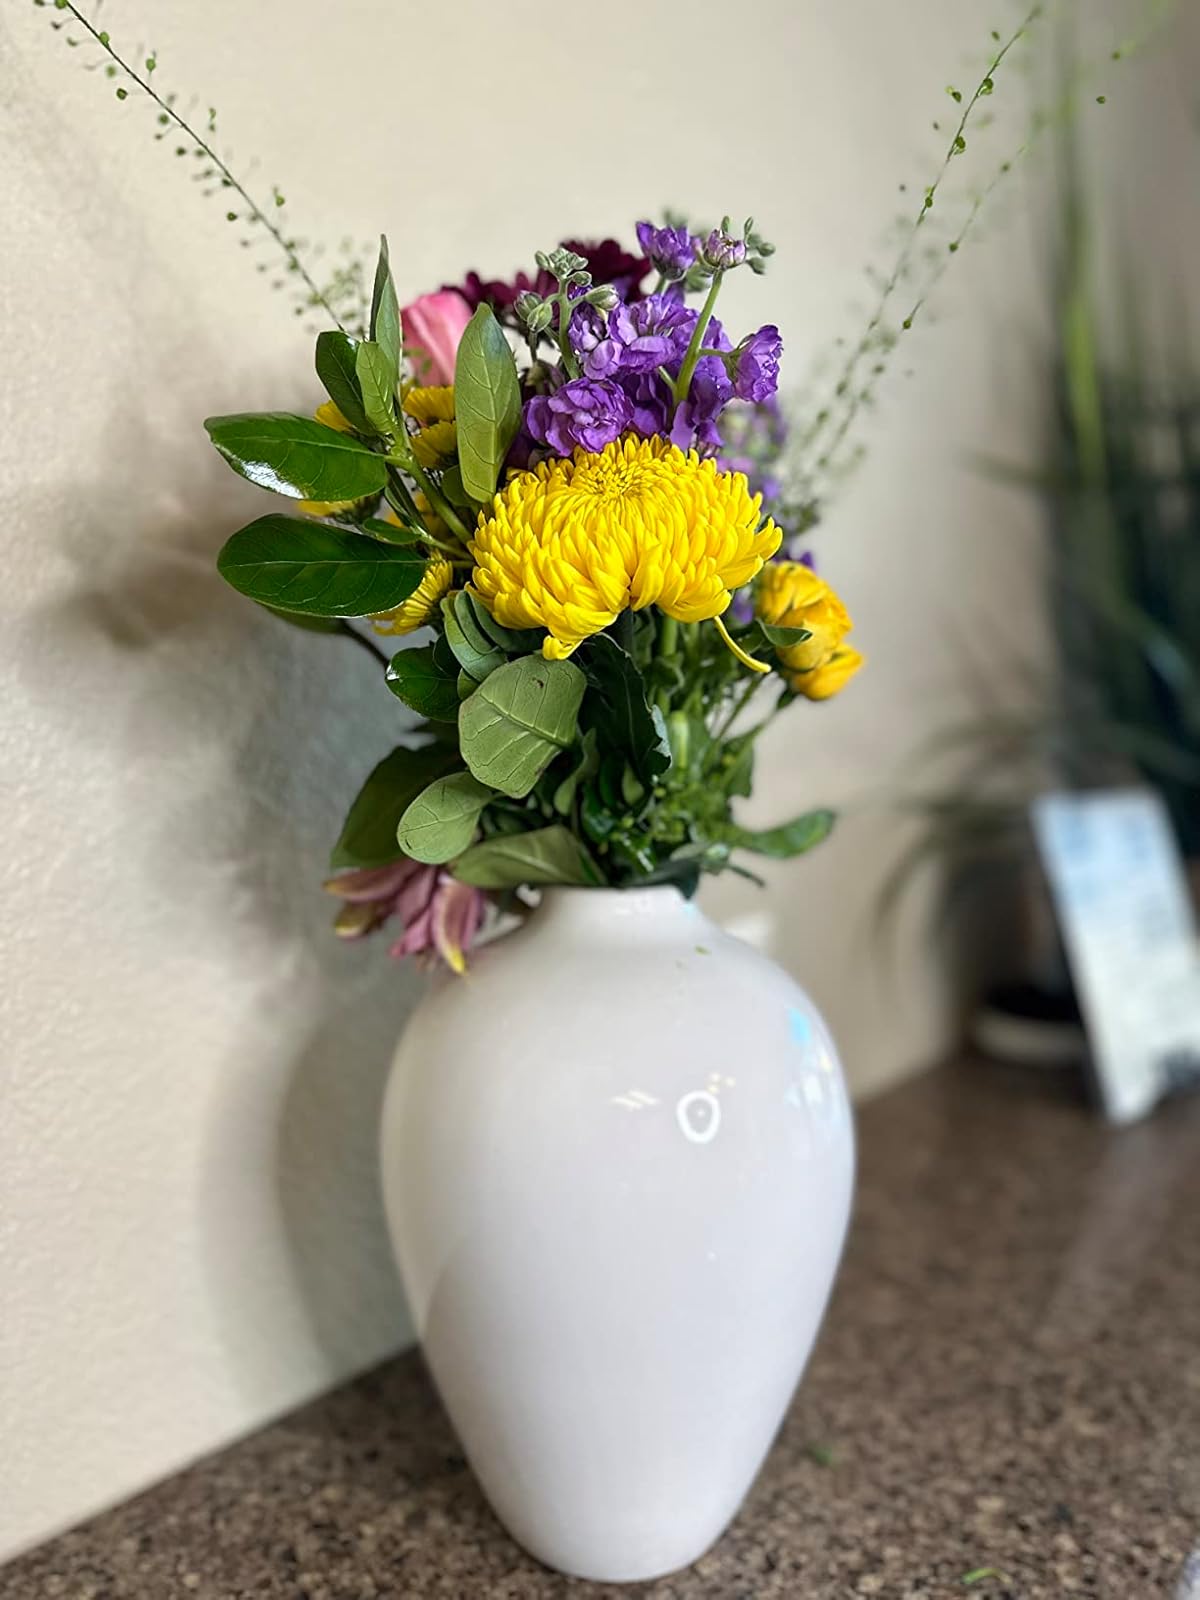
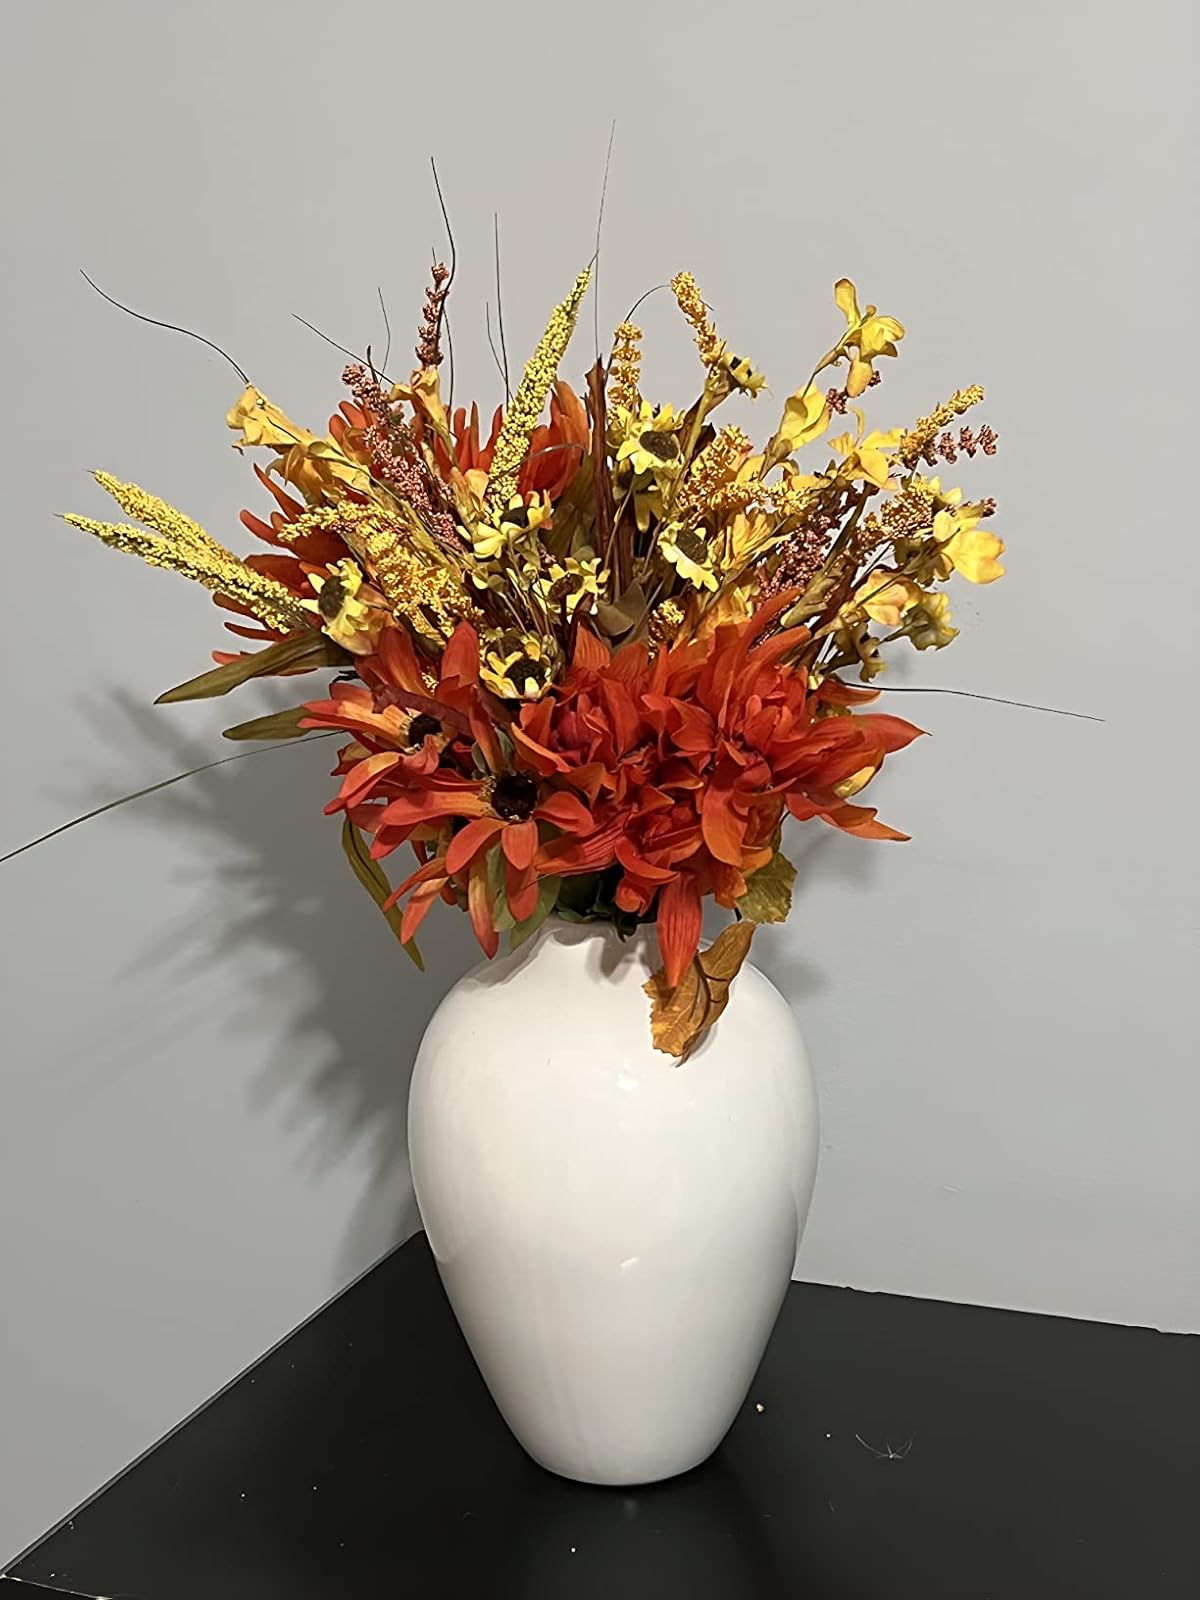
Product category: vase
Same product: yes